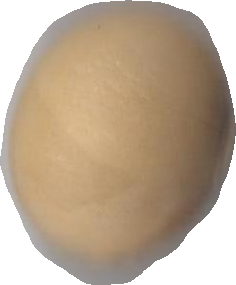
Variety: Dega